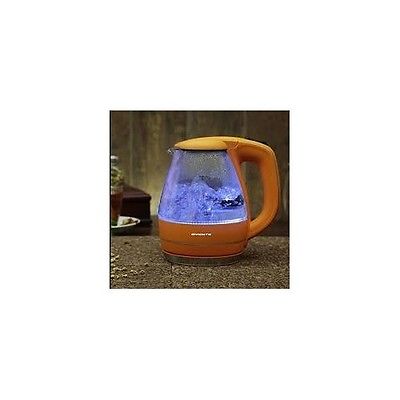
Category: kettle